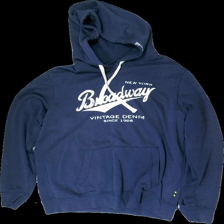
View: front
Type: Hoodie
Category: Unisex
Brand: Not in the list
Brand text on label: Broadway NYC Fashion
Colors: Black, Yellow, Red, Multicolor
Material: 66% polyester, 34% cotton
Pattern: Other
Cut: Regular
Size: XL
Season: All
Price range: <50
Recommended usage: Export